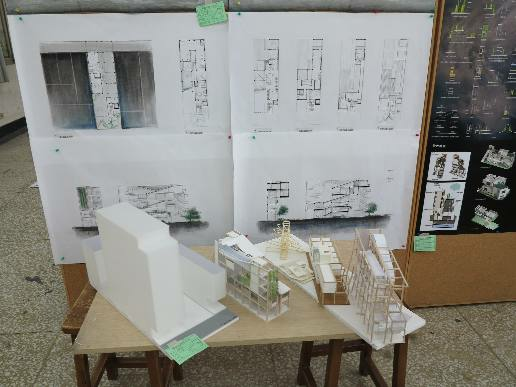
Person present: No